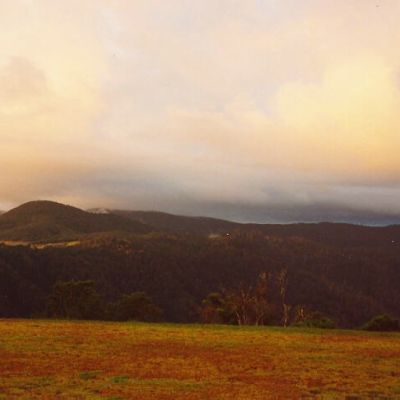
Cloud type: Stratocumulus (Sc)